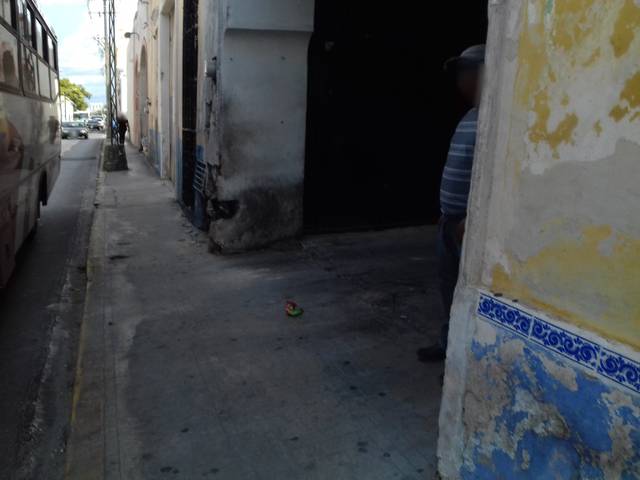
Region: Mexico
Coordinates: 20.966, -89.617